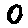
Label: 0